Hank Snow

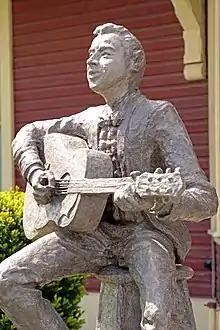
Hank Snow's statue at the Hank Snow Hometown Museum in Liverpool, Nova Scotia.

Many artists have covered his music, including Elvis Presley, the Rolling Stones, Ray Charles, Ashley MacIsaac, Johnny Cash, and Emmylou Harris. His song "Hello Love" was used to open broadcasts of "Prairie Home Companion". At 59 years and 11 months old, he became the oldest country artist to have a number-one hit, a record that stood for more than 26 years. In Robert Altman's 1975 film "Nashville", a character was partly based on Snow. He is portrayed by David Wenham in Baz Luhrmann's "Elvis". He is referenced in Jimmy Buffett's song "The Wino and I Know". The fictional Finnish snow god, Heikki Lunta, from Michigan's Upper Peninsula, is named after him.